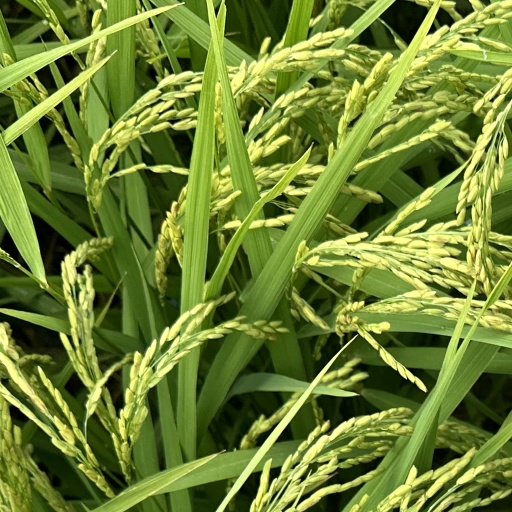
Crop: rice